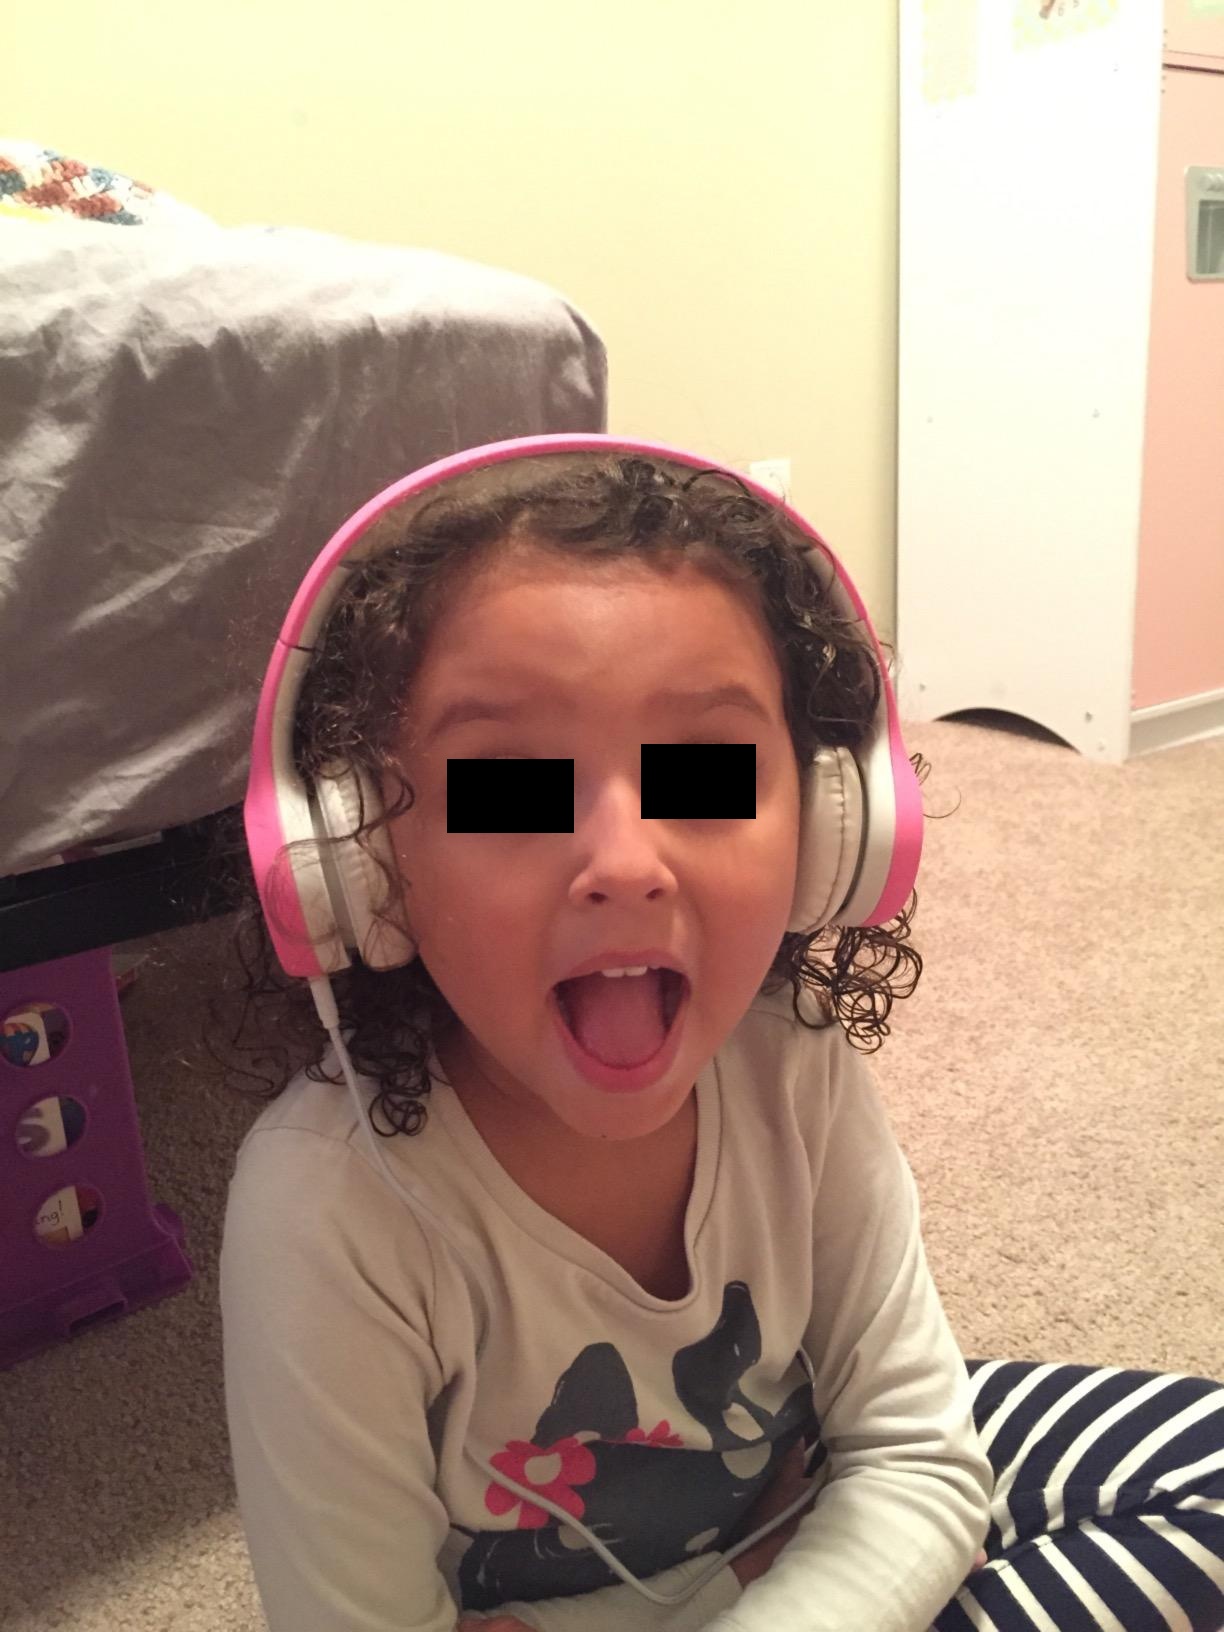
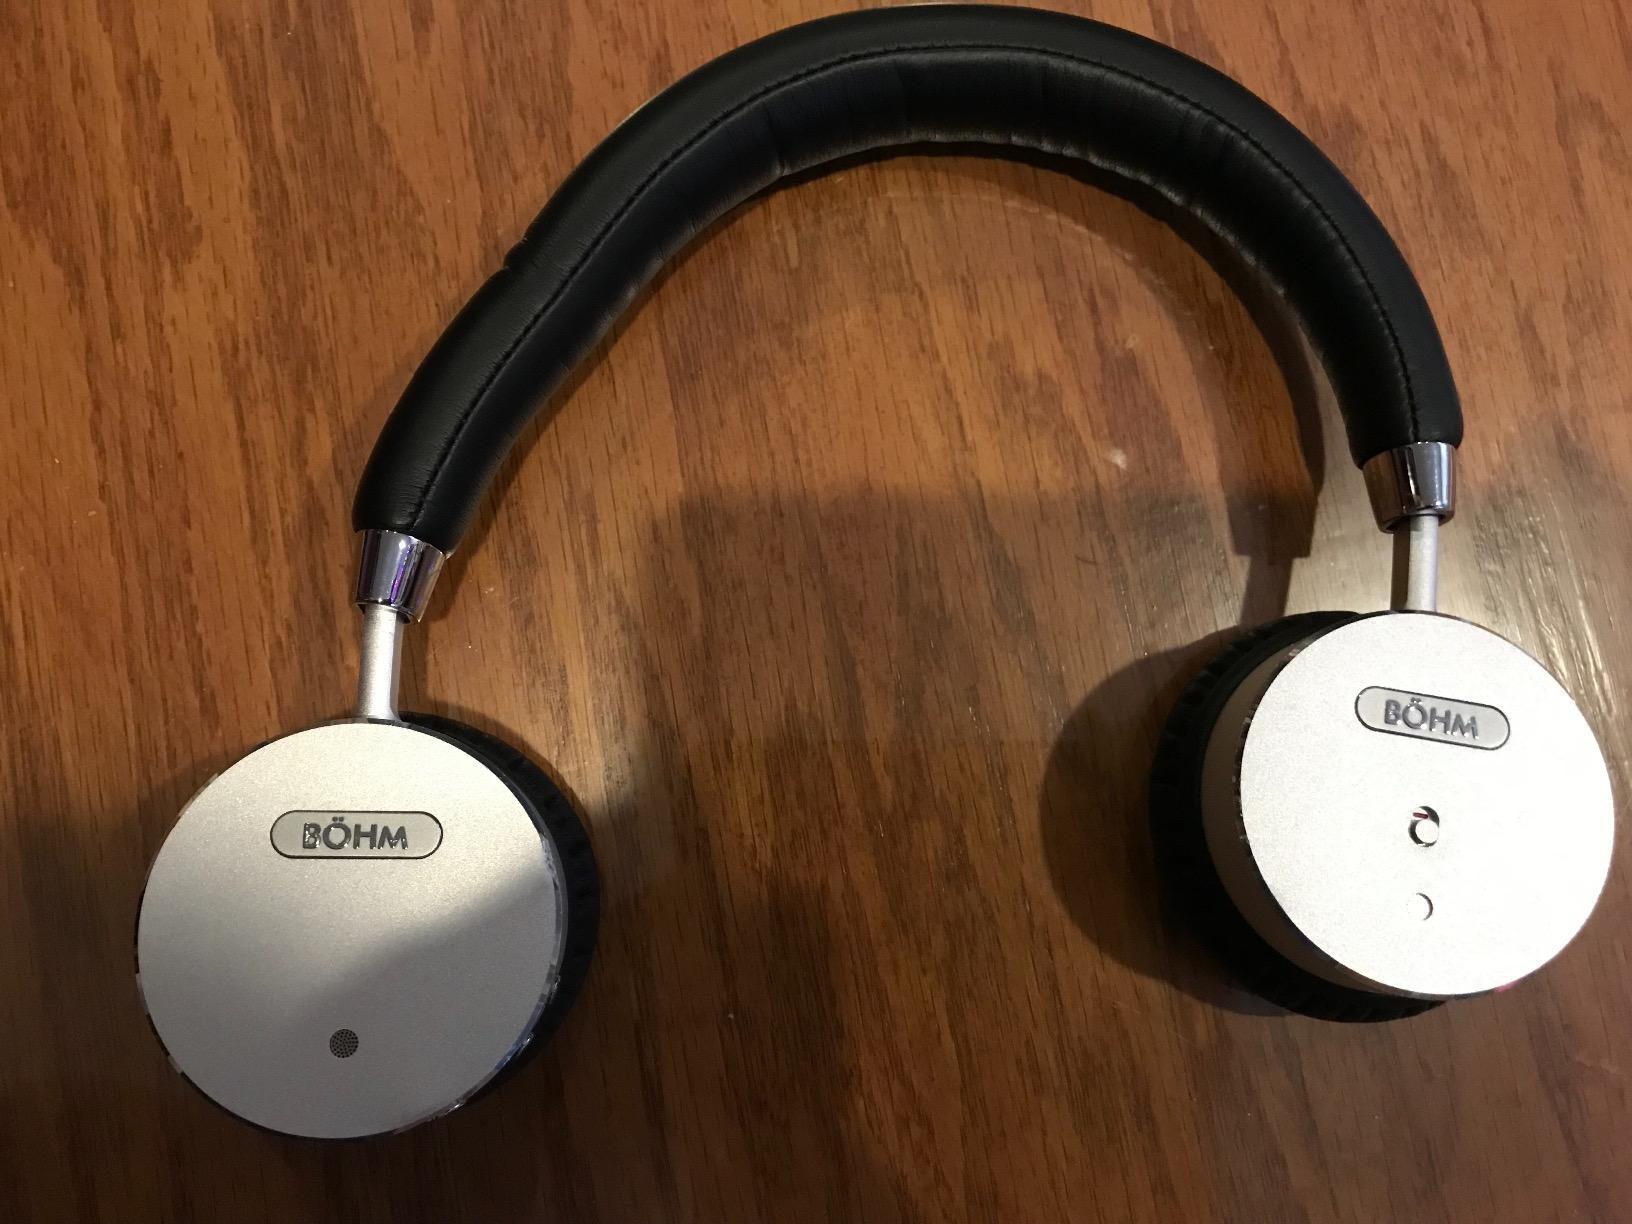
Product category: headphones
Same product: no